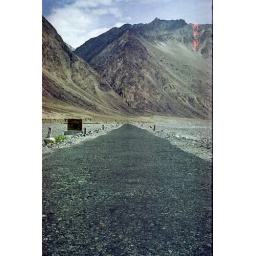
The road on the river bed of the shyok and nubra rivers in Nubra Valley.